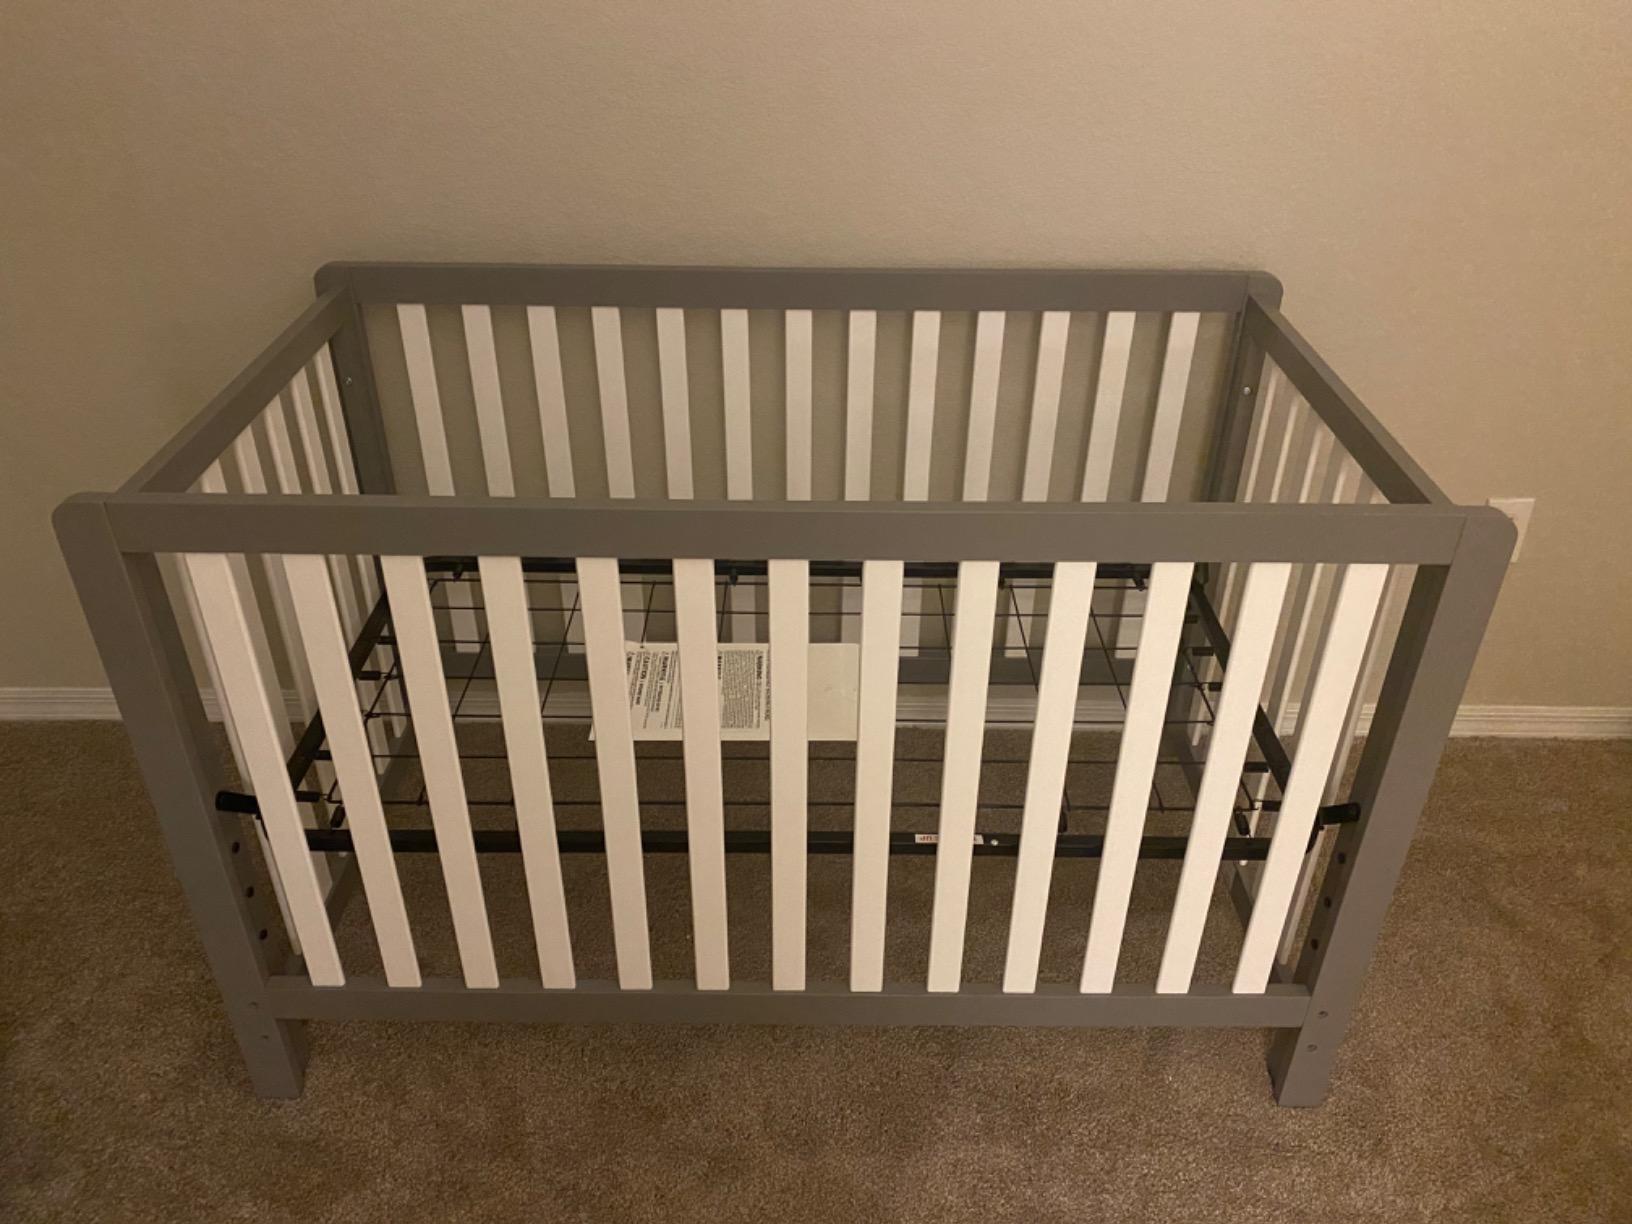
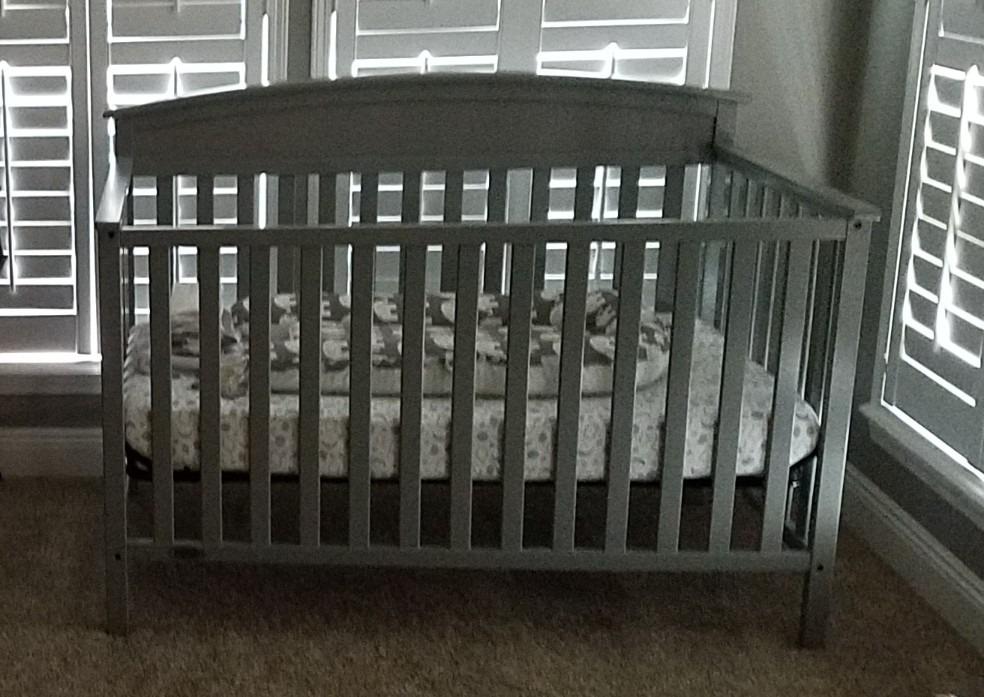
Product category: products_crib
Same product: no